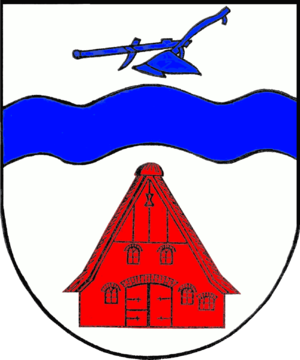
Brokstedt est une commune allemande du Schleswig-Holstein, située dans l'arrondissement de Steinburg, à 14 kilomètres au sud-ouest de la ville de Neumünster. Brokstedt est l'une des 19 communes de l'Amt Kellinghusen dont le siège est à Kellinghusen.